Alex Brosque

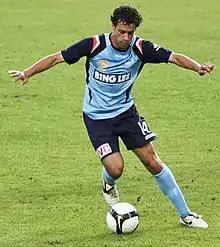
Brosque playing for Sydney FC

Alex Jason Brosque (born 12 October 1983) is an Australian former professional soccer player who was the captain of A-League club Sydney FC. He played primarily as a striker but played predominantly as a midfielder in central midfield during his time in Japan.